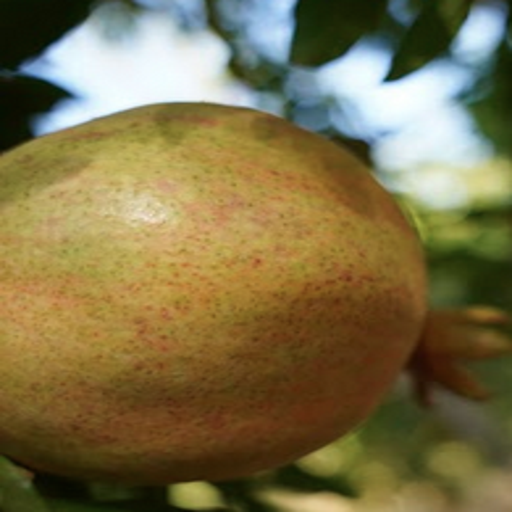
Label: Healthy